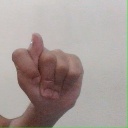
अक्षर: ट